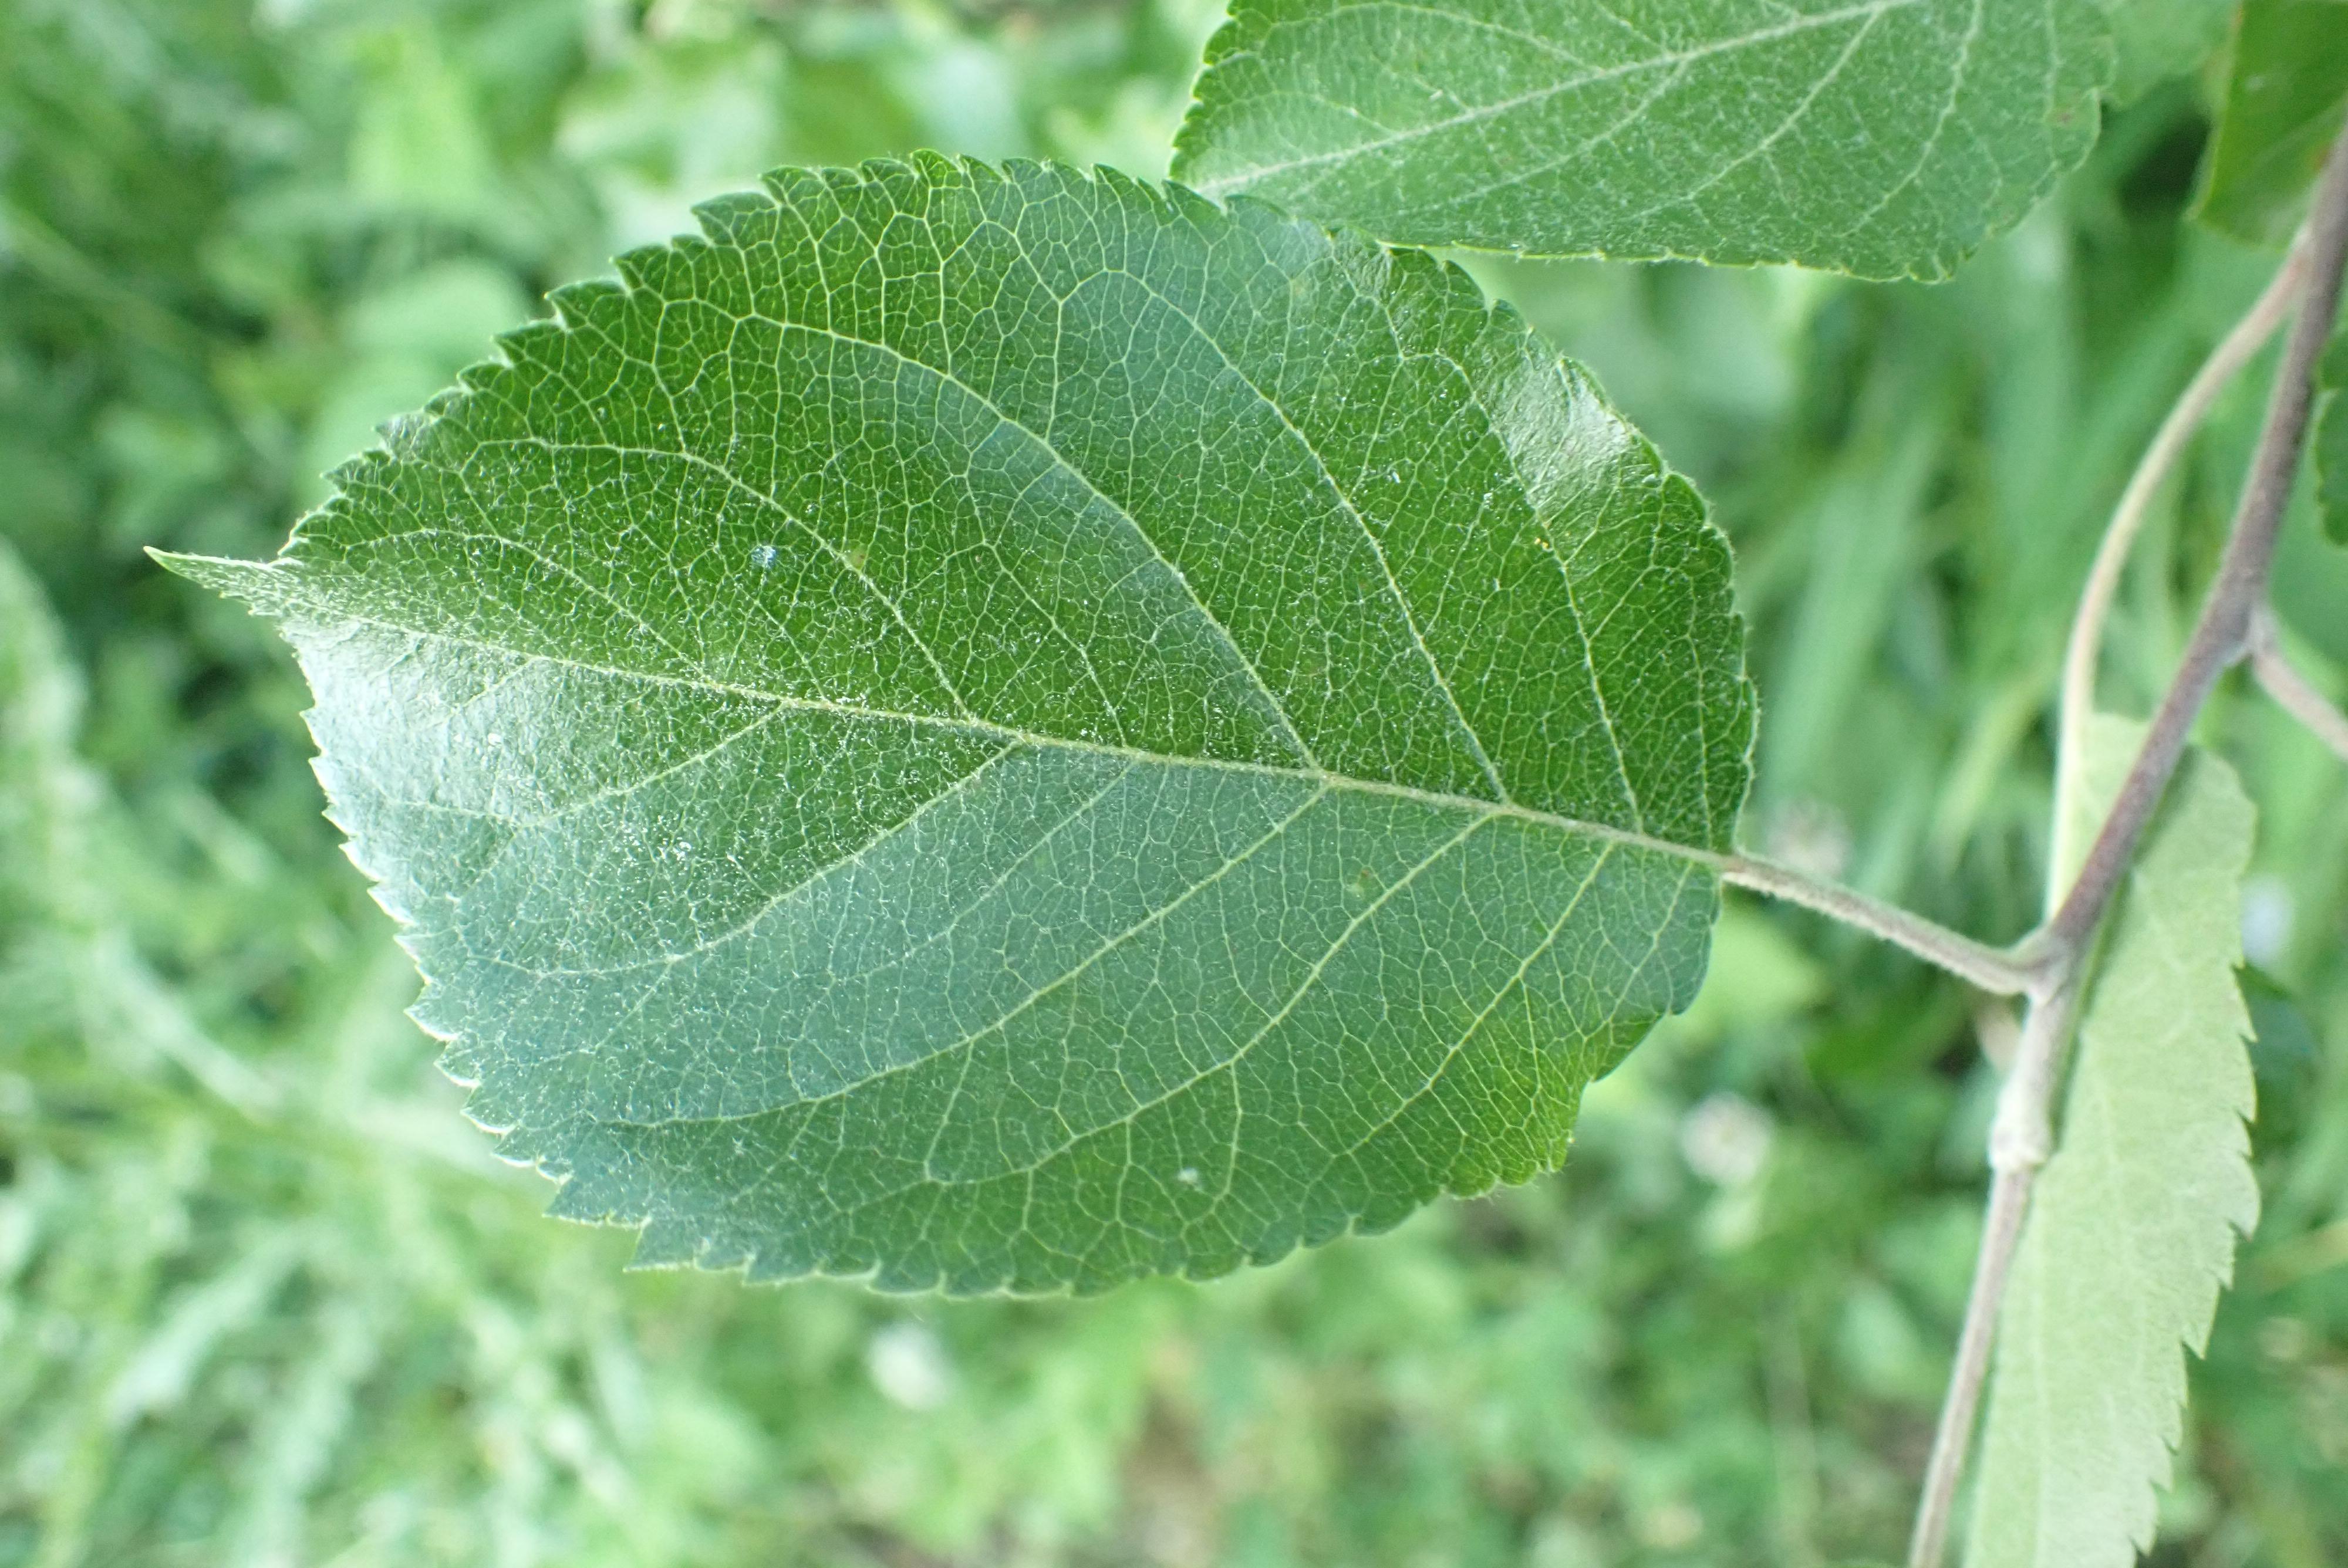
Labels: healthy